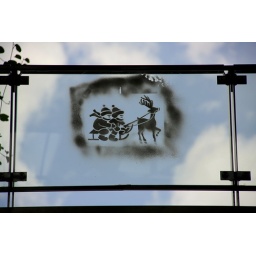
Hohoho! Look! Santa's sleigh flying in the sky :-)